Irish neutrality during World War II

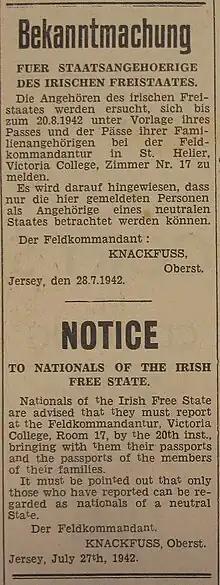
Notice from German-occupied Jersey inviting Irish citizens to register as "nationals of a neutral state."

In April 1941, the question of Ireland's entry into the war was again raised when the Australian Prime Minister Robert Menzies paid a visit to Belfast and Dublin for private discussions with De Valera and John M. Andrews, the Prime Minister of Northern Ireland. Subsequently, Menzies reported to Churchill that the complexity of the questions of Irish unity and sovereignty meant that there was little possibility of Ireland's abandoning its policy of neutrality.